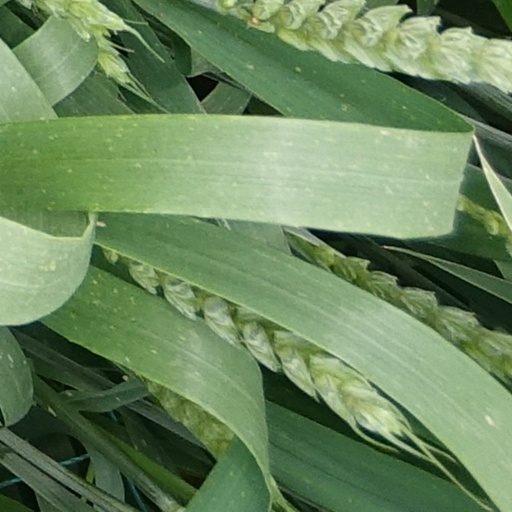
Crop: wheat